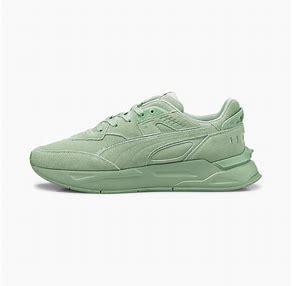
Brand: Puma
Model: Mirage Sport